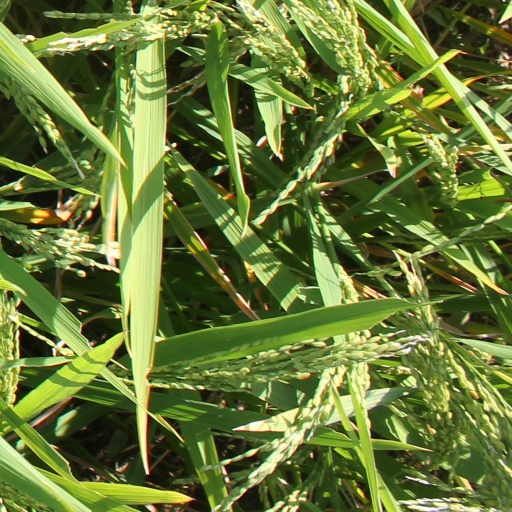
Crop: rice